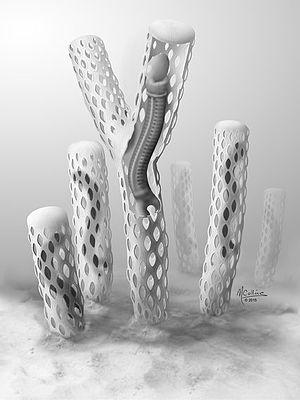
tube chitineux d'oesia disjuncta
L’explosion cambrienne désigne l'apparition soudaine – à l'échelle géologique – de la plupart des grands embranchements actuels de métazoaires ainsi que de quelques autres, disparus entre-temps, initiant ainsi une grande diversification des classes et des espèces animales, végétales et bactériennes. Certains auteurs n'hésitent pas à parler de « big bang zoologique au Cambrien », avec l'apparition en quelques dizaines de millions d'années de la quasi totalité des grands plans d'organisation connus actuellement.